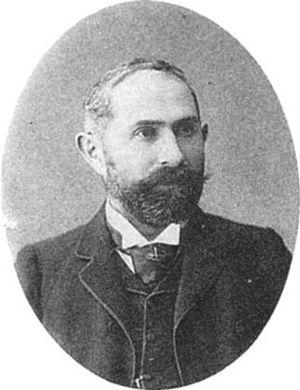
Ludwig Riess est un historien allemand qui fut conseiller étranger au Japon pendant l'ère Meiji.